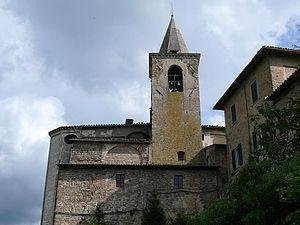
Chryspolite est un martyr chrétien du premier siècle. Il est le saint patron de Bettona, en Ombrie, et aurait été le premier évêque de cette ville, bien que les diocèses de Nocera et Foligno incluent également son nom dans leurs listes épiscopales.